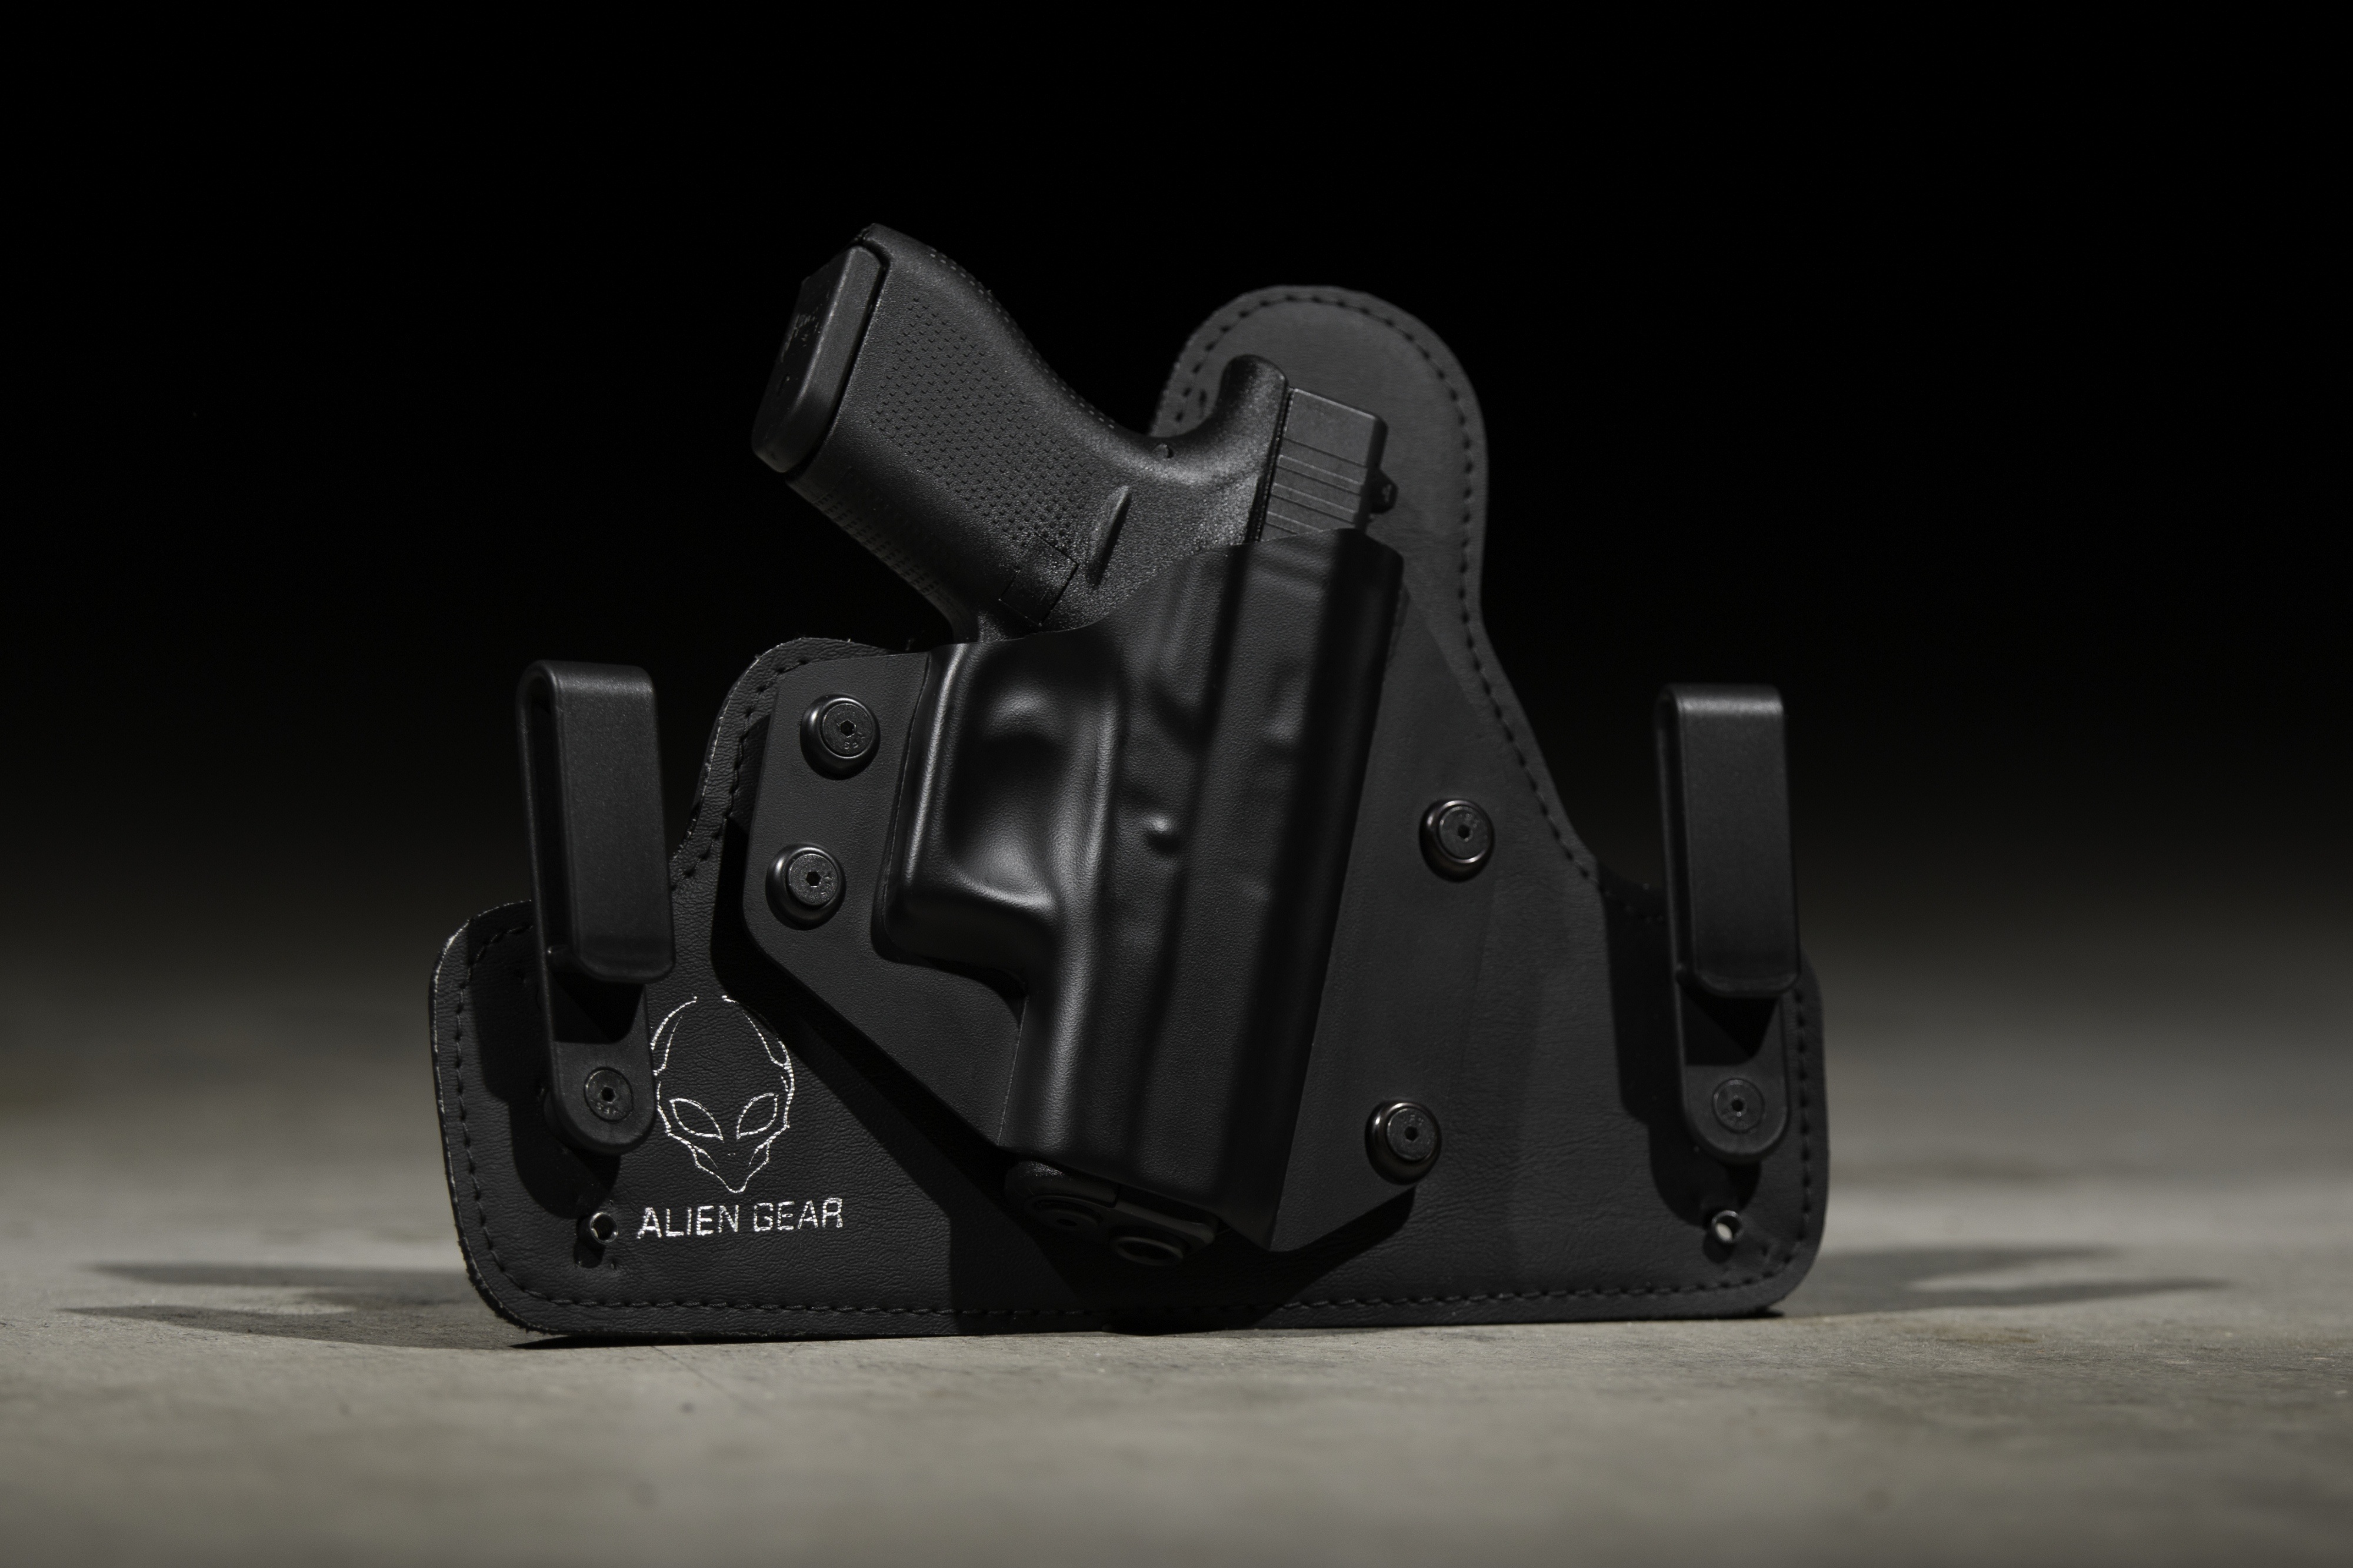
light, camera, black, weapon, carry, reflex camera, digital camera, gun, pistol, handgun, holster, ccw, digital slr, conceal, single lens reflex camera, cameras optics, gun accessory, iwb, xds, owb, conceal carry